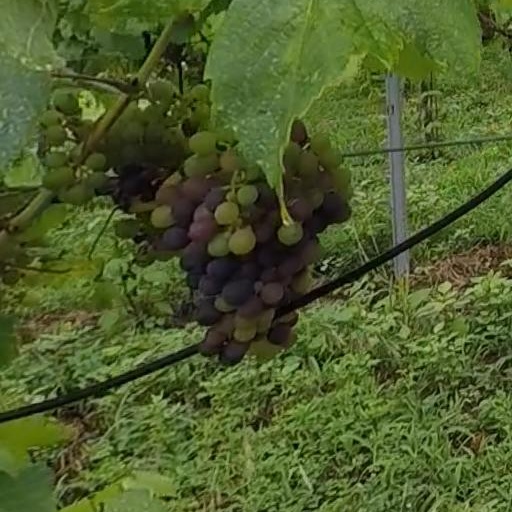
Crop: grape